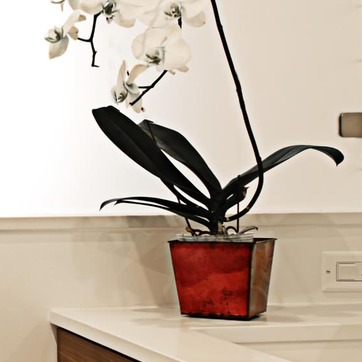
Material: foliage